Blind men and an elephant

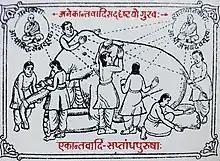
Seven blind men and an elephant parable at a Jain temple

The medieval era Jain texts explain the concepts of "anekāntavāda" (or "many-sidedness") and "syādvāda" ("conditioned viewpoints") with the parable of the blind men and an elephant ("Andhgajanyāyah"), which addresses the manifold nature of truth. This parable is found in the most ancient Jain agams before 5th century BCE. Its popularity remained till late. For example, this parable is found in "Tattvarthaslokavatika" of Vidyanandi (9th century) and "Syādvādamanjari" of Ācārya Mallisena (13th century). Mallisena uses the parable to argue that immature people deny various aspects of truth; deluded by the aspects they "do" understand, they deny the aspects they "don't" understand. "Due to extreme delusion produced on account of a partial viewpoint, the immature deny one aspect and try to establish another. This is the maxim of the blind (men) and the elephant." Mallisena also cites the parable when noting the importance of considering all viewpoints in obtaining a full picture of reality. "It is impossible to properly understand an entity consisting of infinite properties without the method of modal description consisting of all viewpoints, since it will otherwise lead to a situation of seizing mere sprouts (i.e., a superficial, inadequate cognition), on the maxim of the blind (men) and the elephant."